Louis Victor Eytinge

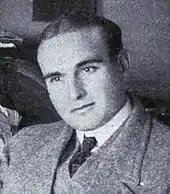
Eytinge

Louis Victor Eytinge (1878–1938) was an American entrepreneur and career criminal who was convicted of murder and sentenced to life in prison in 1907. While incarcerated he developed groundbreaking communication and motivational skills that led to his fame and freedom.